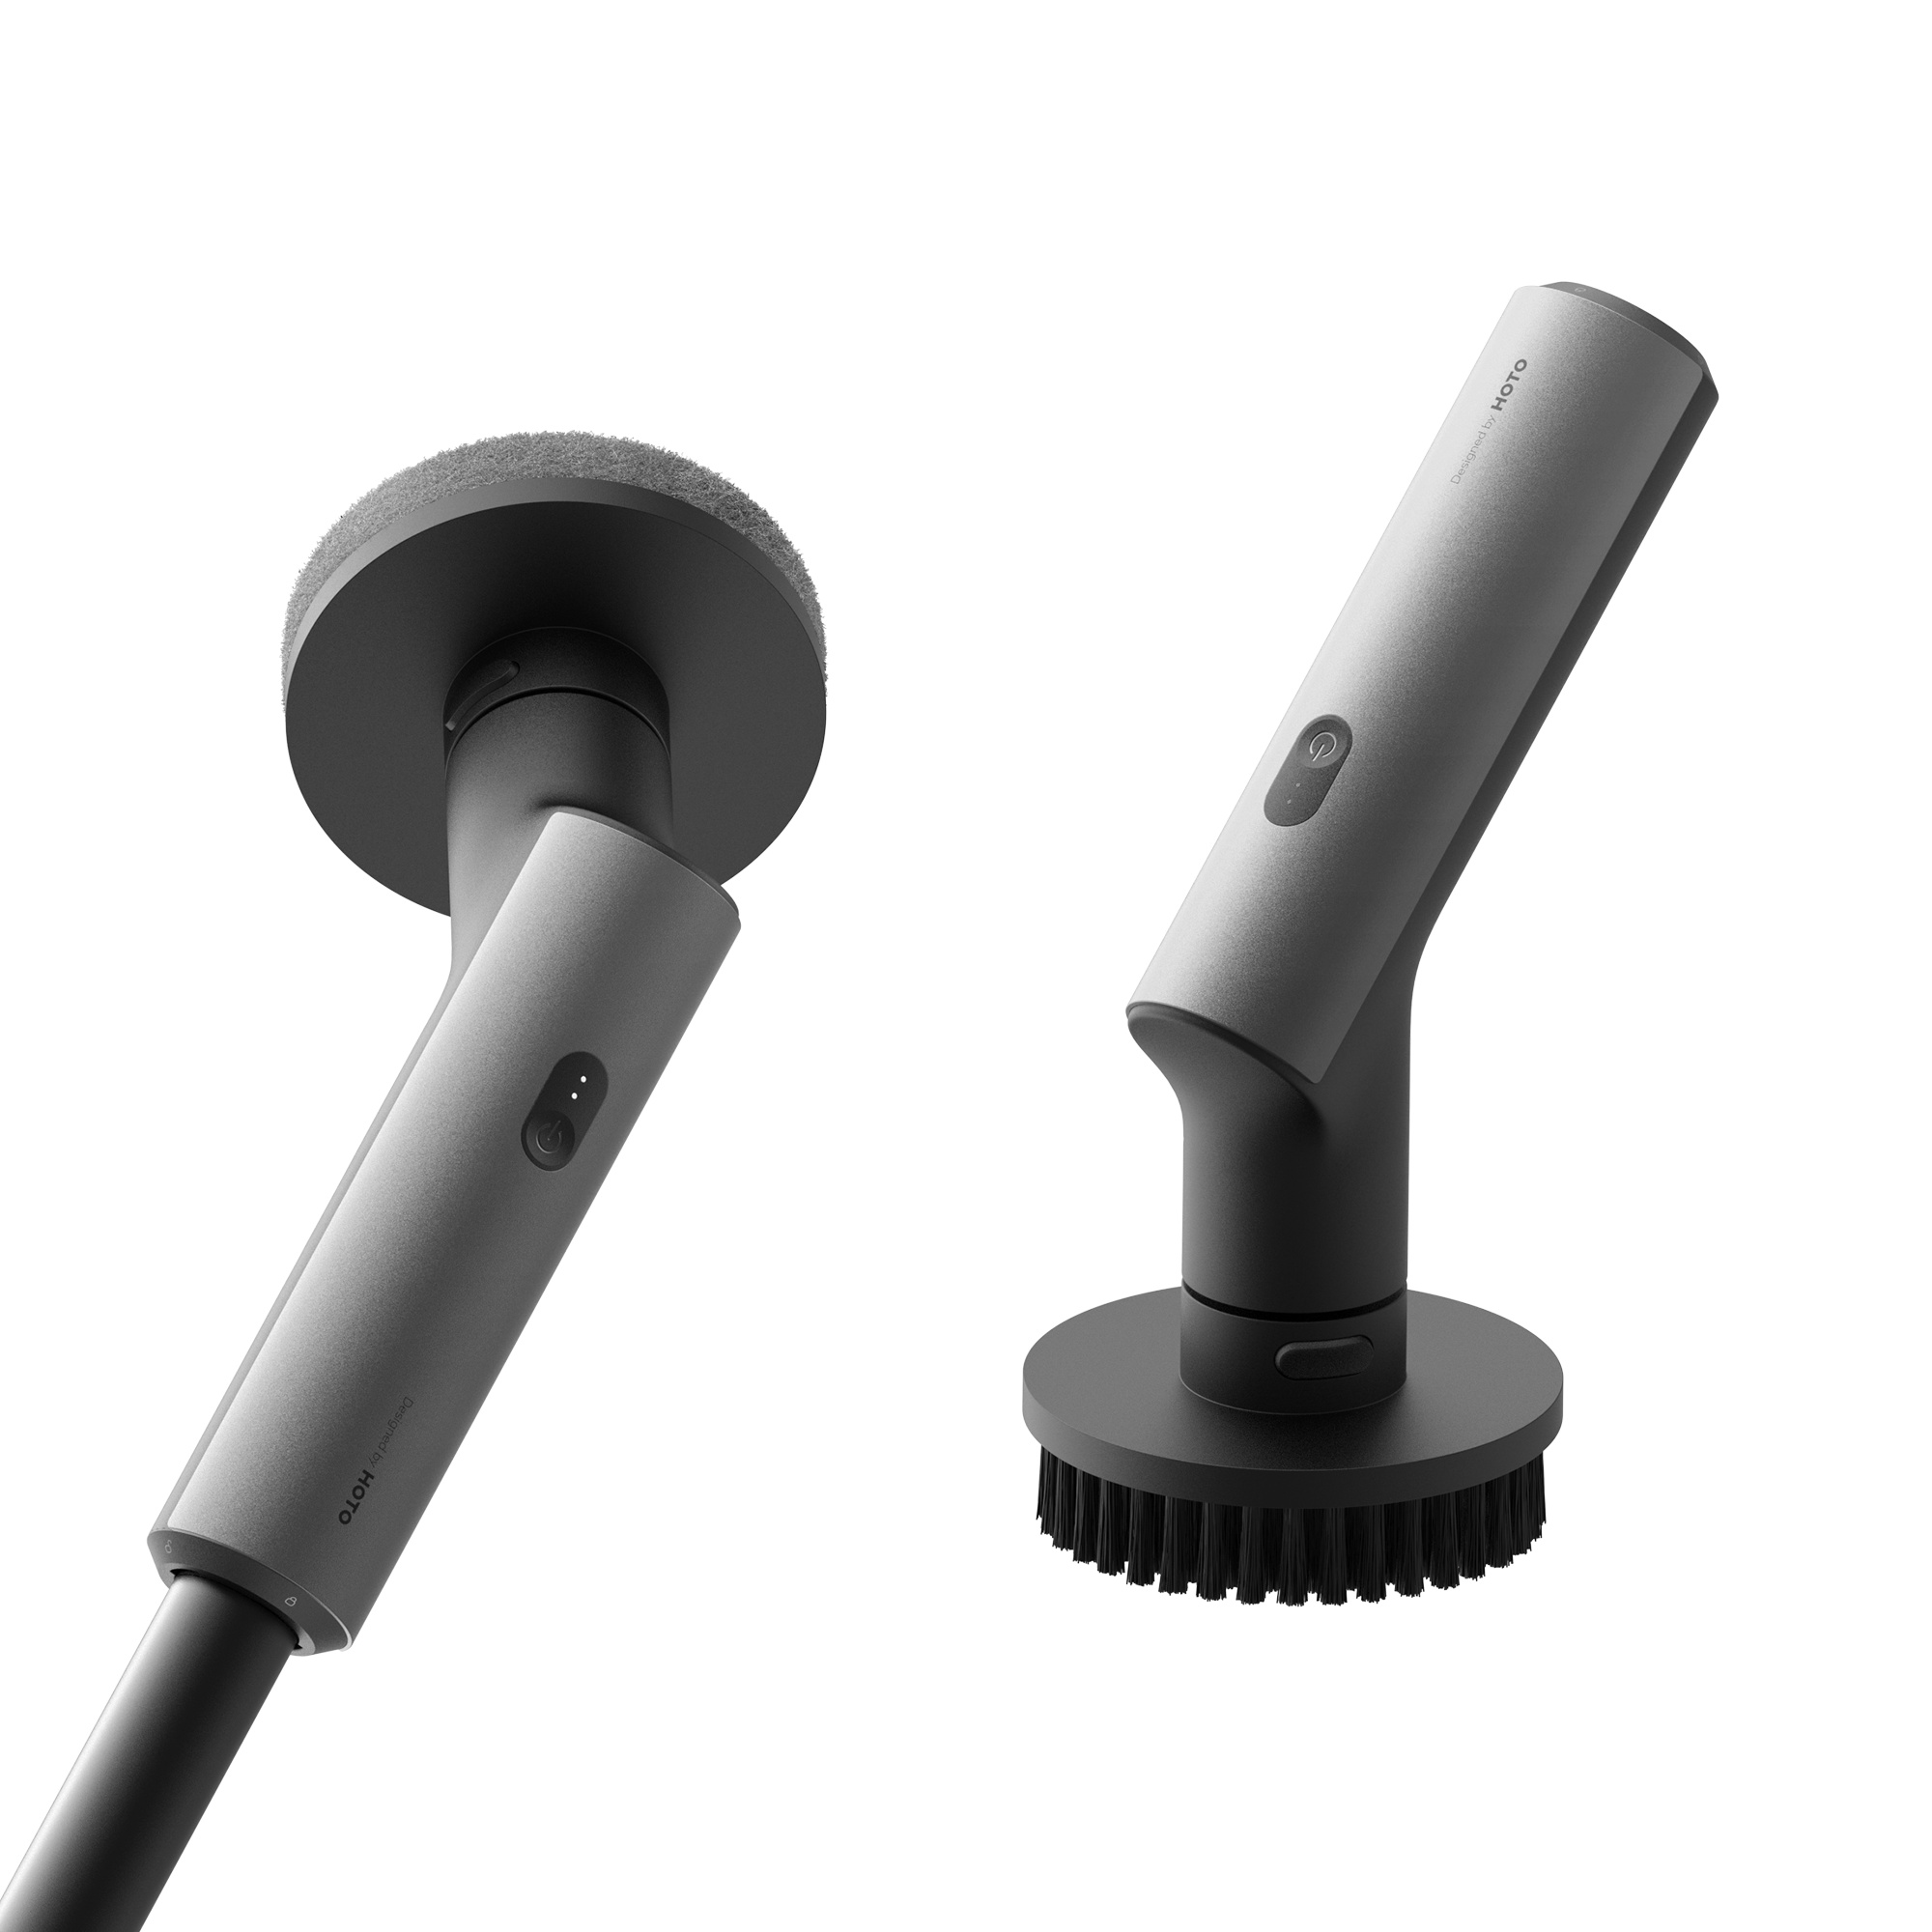
HOTO Electric Spin Scrubber (Grey)
2.5 N·m Torque powerful for efficient cleaning Dual-Speed Mode switch between 220 & 300 RPM Extended Reach with 6 interchangeable brush heads Ergonomic Design 45° angle reduces strain IPX7 Waterproof safe for wet environments Quick-Detach Brushes easy & secure replacement Retractable Handle adjustable from 35" to 47" USB-C Charging fast & convenient recharging
Brand: Moneysmart Singapore
Category: Home & Garden > Household Appliances > Floor & Steam Cleaners > Floor Scrubbers